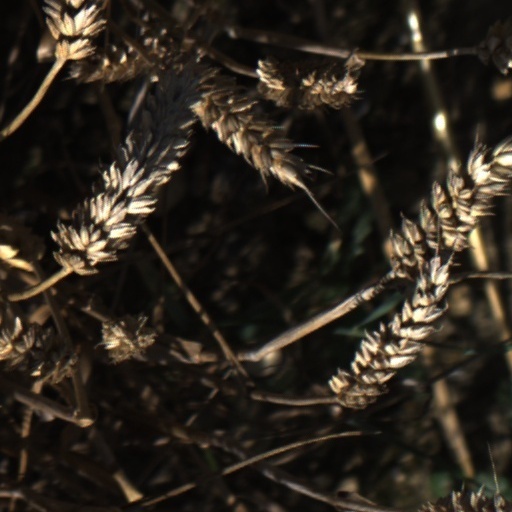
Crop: wheat